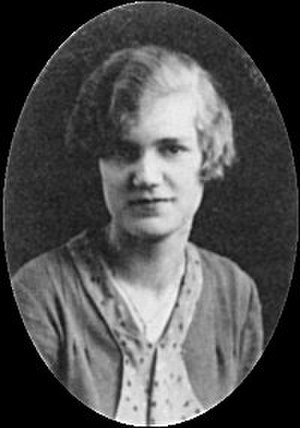
Ester Boserup
Ester Talke Boserup født Børgesen, var en dansk økonom og demograf, med økonomisk udvikling og landbrugsudvikling som speciale. Hun arbejdede i FN og andre internationale organisationer og skrev flere bøger. Hun hævdede i modsætning til Thomas Malthus at madproduktion som følge af teknologiske fremskridt ville vokse i takt med befolkningsvæksten.